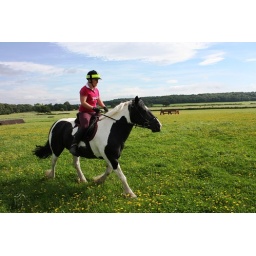
Mrs Upstairs trots her pony briskly across the field in Storeton.